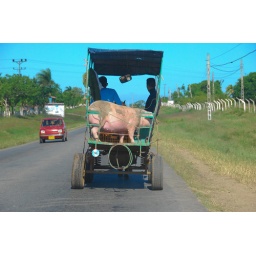
pig being transported on a horse drawn carriage on the road between Bayamo and Las Tunas in eastern Cuba